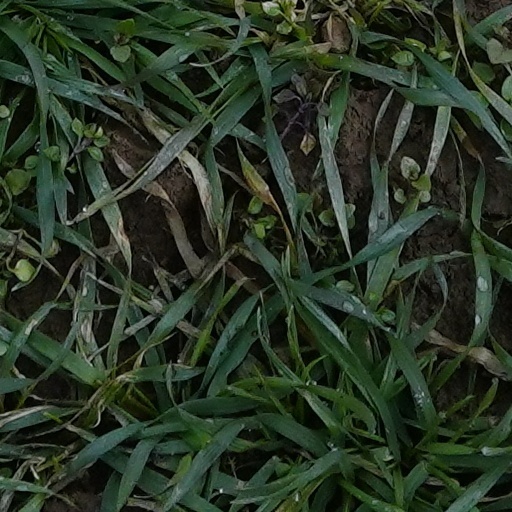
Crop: wheat